Philip White (Canadian politician)

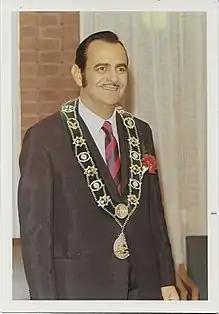
Inauguration of Mayor Phil White

Philip C. White (October 23, 1923 – June 8, 2013) was the mayor of the Borough and City of York, Ontario in Metropolitan Toronto from 1970 to 1978 and was the municipality's longest-serving mayor. He served on the Metropolitan Council of Toronto before the boroughs (later called cities) were amalgamated and ran for Metro Chair, but eventually put his vote behind Paul Godfrey, which helped Godfrey win. He also served as a Metro Toronto Police Commissioner in the early 1970s.